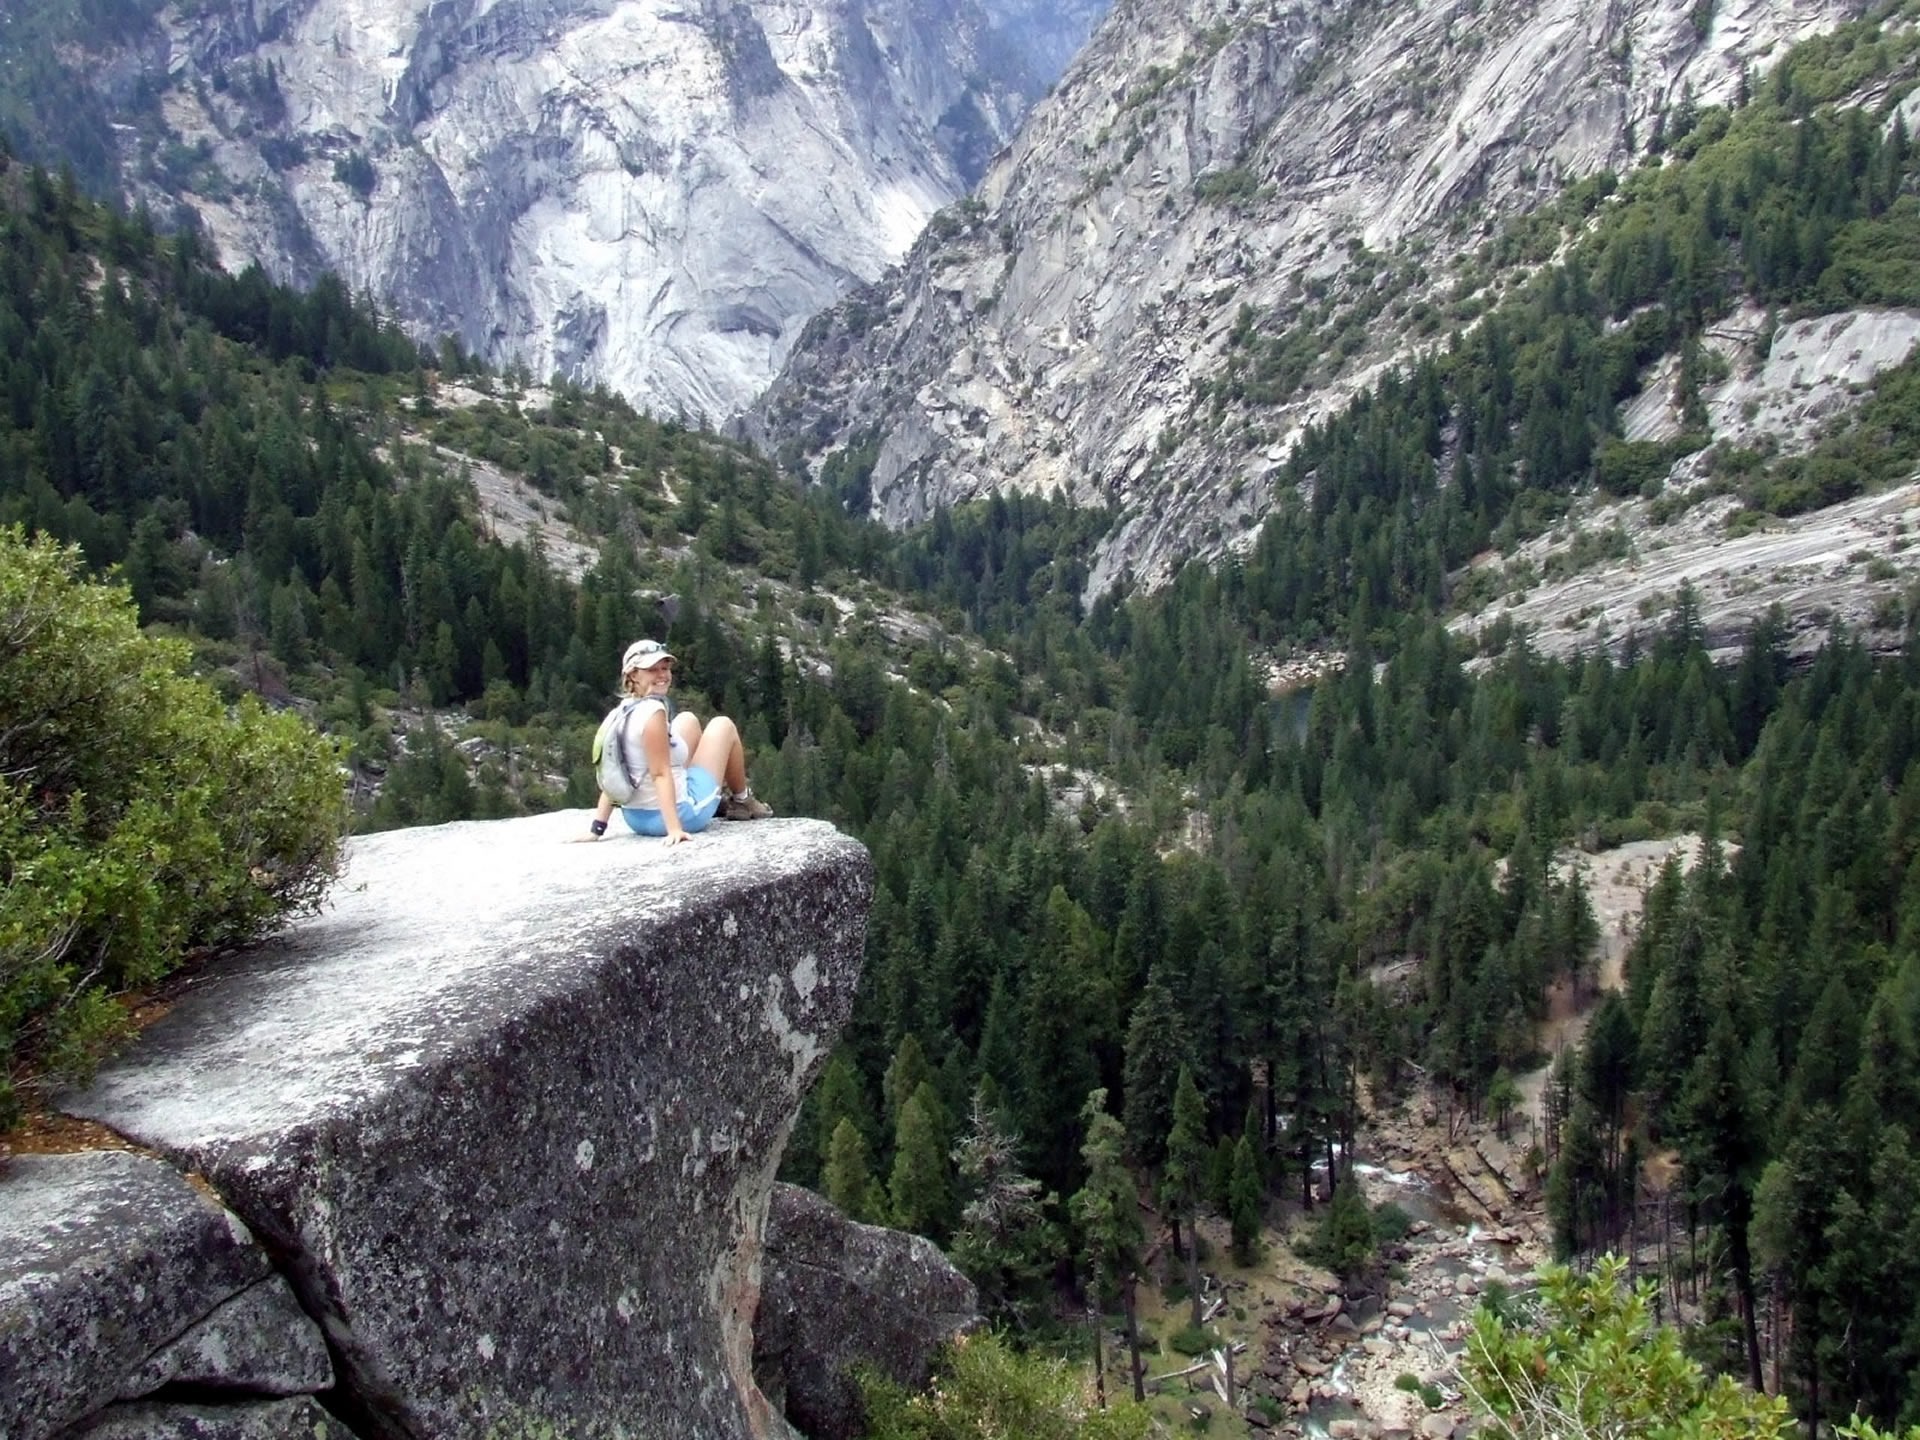
wilderness, walking, person, mountain, girl, hiking, trail, adventure, valley, mountain range, yosemite, cliff, fjord, overlook, national park, ridge, sports, alps, backpacking, ravine, outlook, plateau, cirque, moraine, landform, mountain pass, outdoor recreation, mountainous landforms, geological phenomenon